Ave Imperator, morituri te salutant

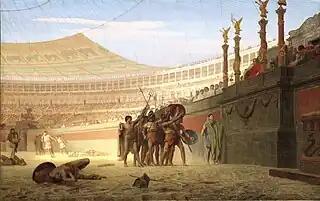
"Ave Caesar! Morituri te salutant", by Jean-Léon Gérôme (1859), adapts the phrase to describe gladiators greeting the emperor Vitellius

Avē Imperātor, moritūrī tē salūtant ("Hail, Emperor, those who are about to die salute you") is a well-known Latin phrase quoted in Suetonius, "De vita Caesarum" ("The Life of the Caesars", or "The Twelve Caesars"). It was reportedly used during an event in AD 52 on Lake Fucinus by naumachiarii—captives and criminals fated to die fighting during mock naval encounters—in the presence of the emperor Claudius. Suetonius reports that Claudius replied ""Aut nōn"" ("or not").